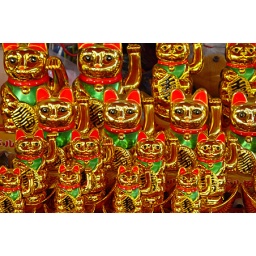
All hail the shiny golden cat god! Spotted in a Chinatown stall.Photo by Janet Chui.